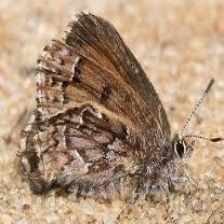
Species: EASTERN PINE ELFIN